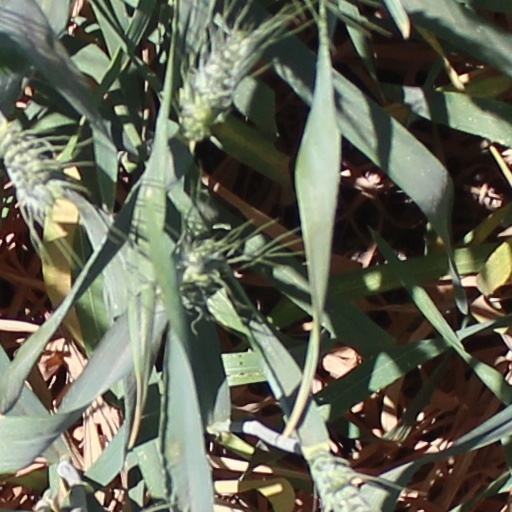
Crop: wheat